Nicole Manison

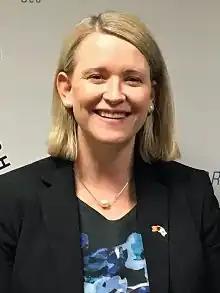
Manison in 2017

Nicole Susan Manison (born 1979) is an Australian politician. She was a Labor Party member of the Northern Territory Legislative Assembly from 2013 to 2024, representing the electorate of Wanguri. She previously served as Deputy Chief Minister from 2016 to 2023, serving under both Michael Gunner and Natasha Fyles. She was also Treasurer from 2016 to 2020.